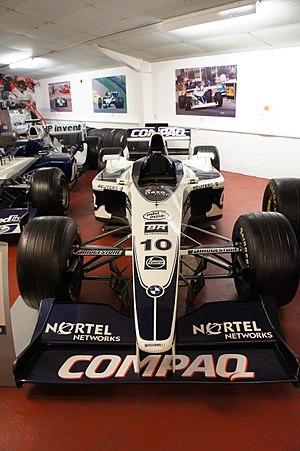
Jenson Alexander Lyons Button né le 19 janvier 1980 à Frome dans le Somerset, est un pilote automobile britannique. Il dispute dix-sept saisons en Formule 1, de 2000 à 2016 et prend 305 départs. Il devient champion du monde en 2009, au volant d'une Brawn-Mercedes. Il est MBE depuis 2009,